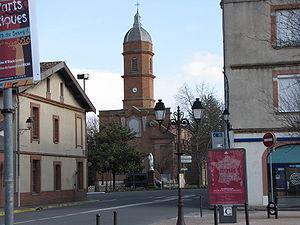
Cugnaux (Haute-Garonne, France).
Cugnaux est une commune française située dans le département de la Haute-Garonne, en région Occitanie.